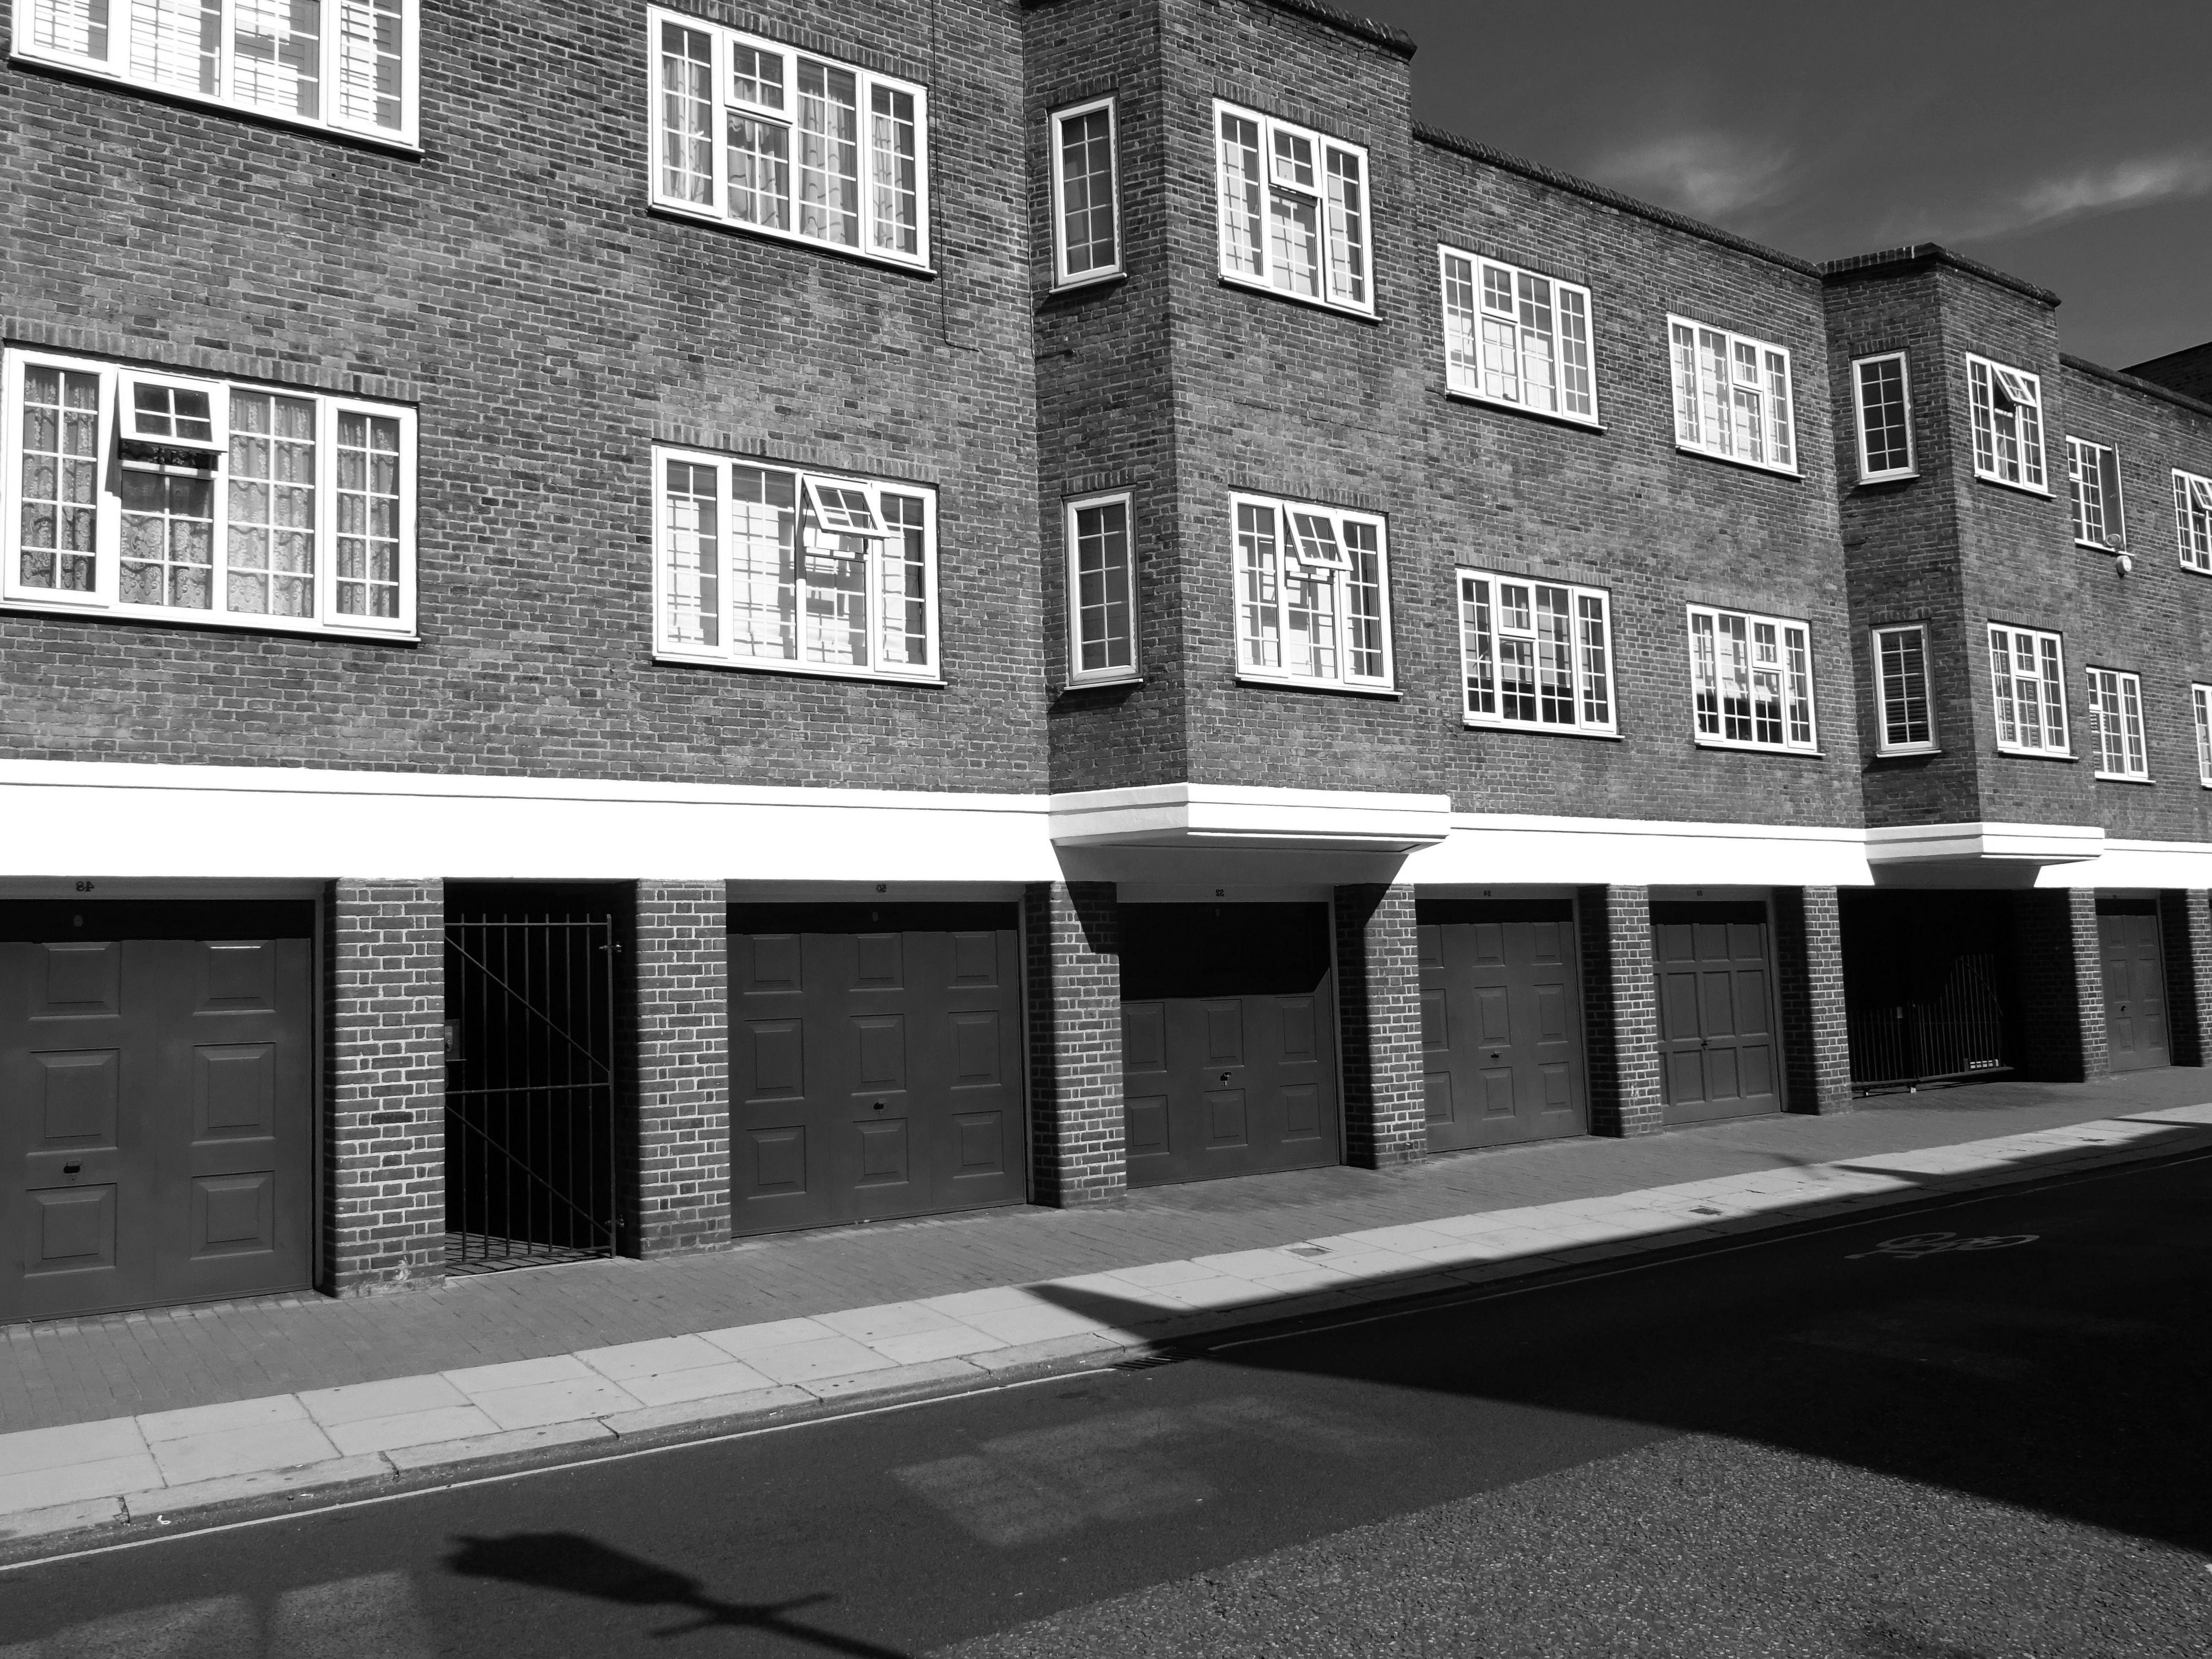
black and white, infrastructure, residential area, building, town, monochrome photography, architecture, urban area, window, facade, house, monochrome, neighbourhood, street, apartment, angle, estate, suburb, brick